Forged by Blood

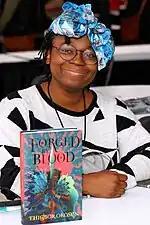
Okosun at the 2023 Texas Book Festival

Okosun wrote the manuscript of the novel after taking a short break from school as a means of distraction. She wrote the first draft in 2016 and "refined" it in 2019 before selling the book to Harper Voyage in 2020.